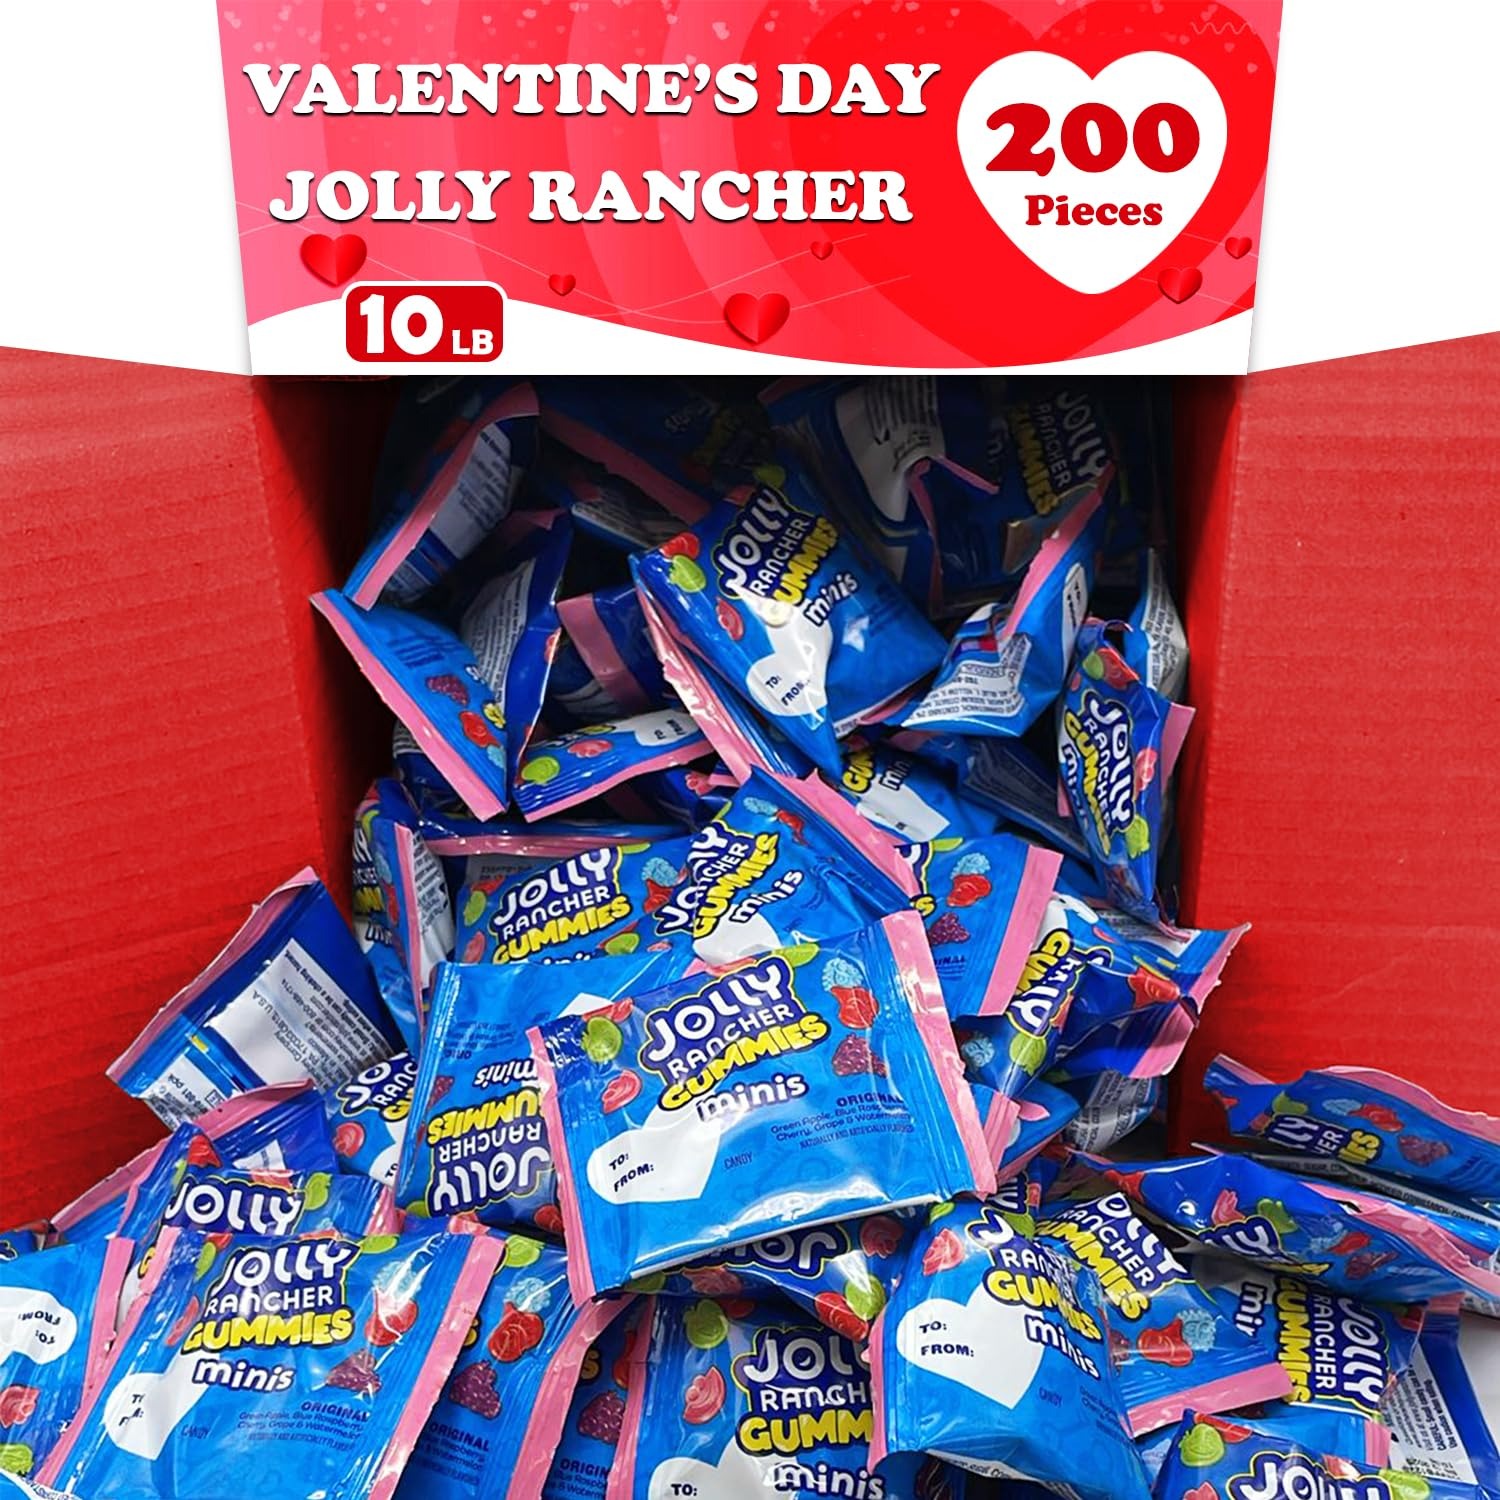
Item Name: Valentine’s Day Jollly Ranchr Gummies Minis - Bulk - 10 Lbs. (Approx. 200 Bags) with To/From Labels, Perfect for Classroom Gifts, Assorted Fruity Flavors - Packaged by Munchique
Bullet Point: Valentine’s Day Jollly Ranchr Gummies Minis - Bulk - 10 Lbs. (Approx. 200 Bags) with To/From Labels, Perfect for Classroom Gifts, Assorted Fruity Flavors - Packaged by Munchique
Product Description: Indulge in the fruity goodness of Jollly Ranchr Gummies Minis with this massive 10 lb bulk pack, featuring approximately 200 individually wrapped mini bags. Each bag contains a delicious mix of flavors, including green apple, blue raspberry, cherry, watermelon, and grape, making them a favorite for candy lovers. Perfect for Valentine’s Day, these mini bags include a "To/From" label, making them ideal for gifting in classrooms, offices, or parties. Packaged with care by Munchique, this bulk pack ensures freshness and quality, making it the ultimate choice for large events, sharing with big groups, or simply stocking up on sweet treats for the season.
Value: 1.0
Unit: Count

Price: 34.95